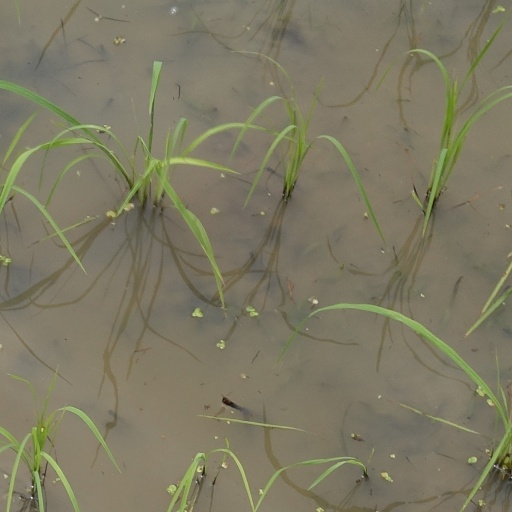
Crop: rice